Bartender

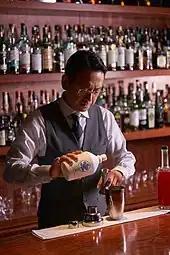

Bartenders can be found in many establishments across Canada. They may appear in nightclubs, restaurants, bars, hotels and even airports in cities. Canada does not have a national-wide bartender certification; instead, people must apply for a new provincial certification in each province in which they want to bartend. Some provinces do not require certification, such as Saskatchewan, Labrador, Quebec, Newfoundland, Nova Scotia and New Brunswick, where there is no legally mandatory certification to serve alcohol, but certain documents for serving alcoholic beverages are marked as "recommended" in the province, and employers have a right to ask their bartenders to have them.